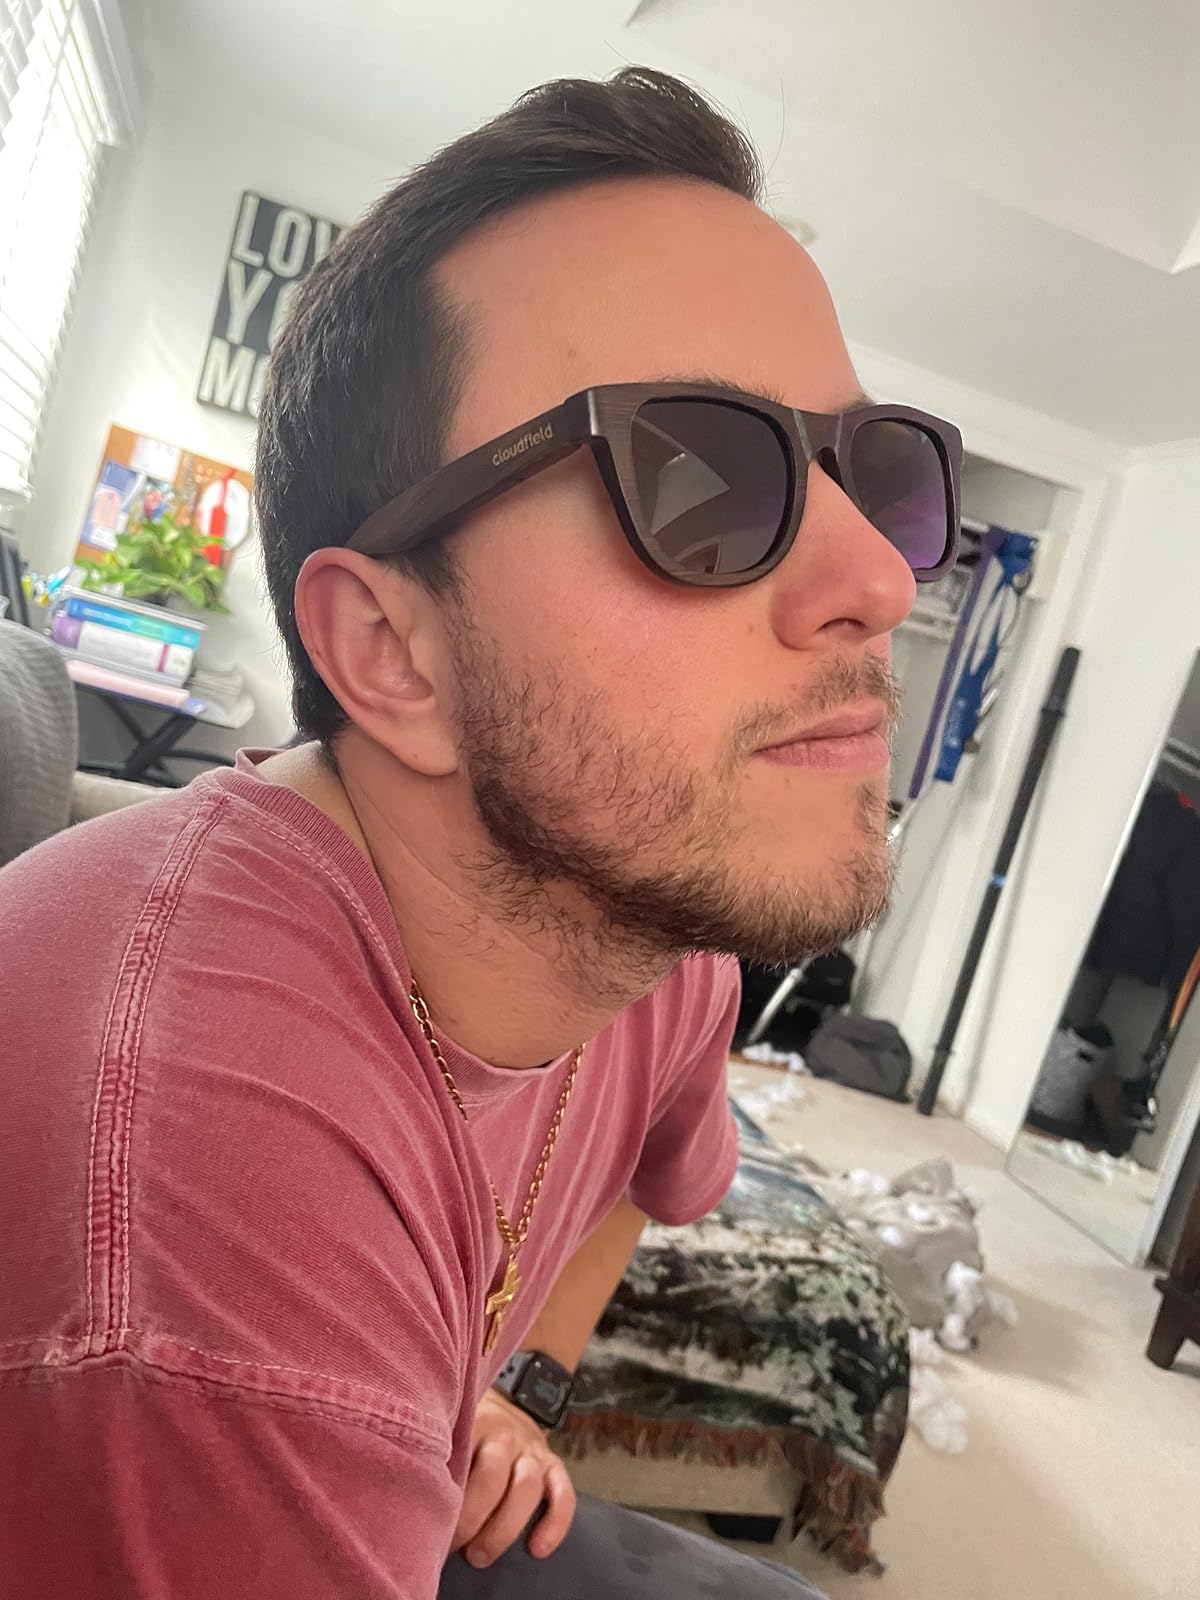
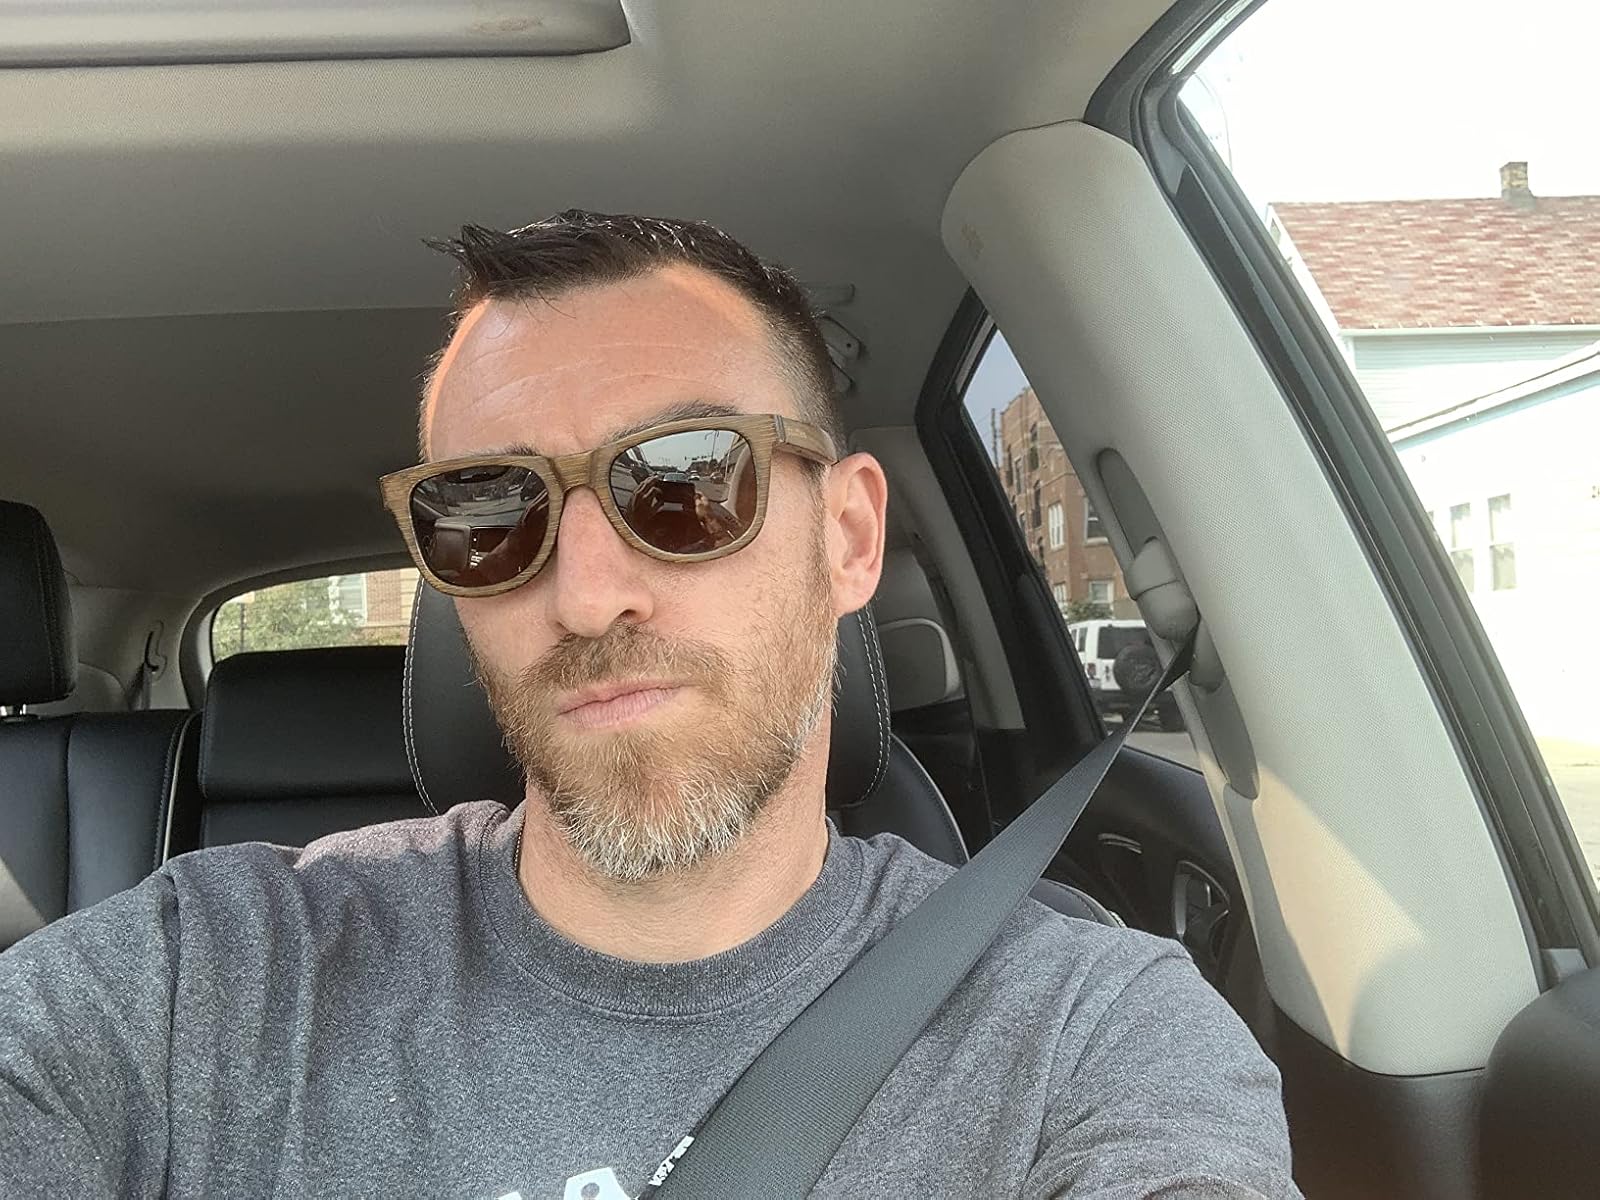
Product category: accessories_sunglasses
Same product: yes